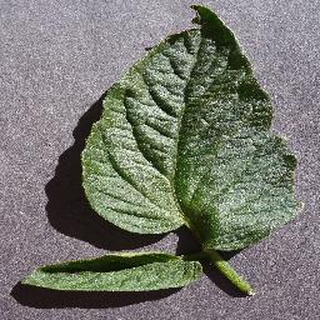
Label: healthy_tomato